Mission Hill (TV series)

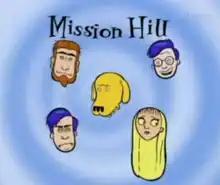
The heads of the five main characters (top row: Jim Kuback, Kevin French. Middle: Stogie; bottom row: Andy French, Posey Tyler)

Mission Hill is an American adult animated sitcom created by Bill Oakley and Josh Weinstein for The WB. It originally aired for five episodes from September 21, 1999, to July 16, 2000; unaired episodes were burnt off on Cartoon Network's Adult Swim from May 26 to August 11, 2002. The series follows Andy French, a retail worker who lives with roommates Jim and Posey as well as their dog, Stogie. Andy's lifestyle is taken for a turn when his younger brother Kevin moves in with him.